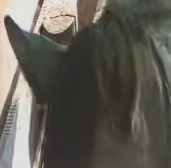
Face region: ears (position_of_ears)
Pain indicator: not_present